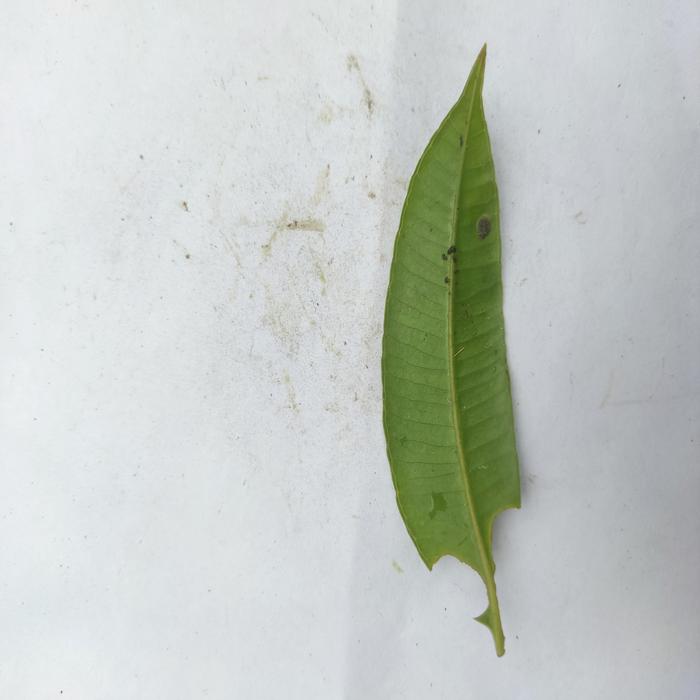
Crop: Hog Plum
Leaf condition: Anthracnose